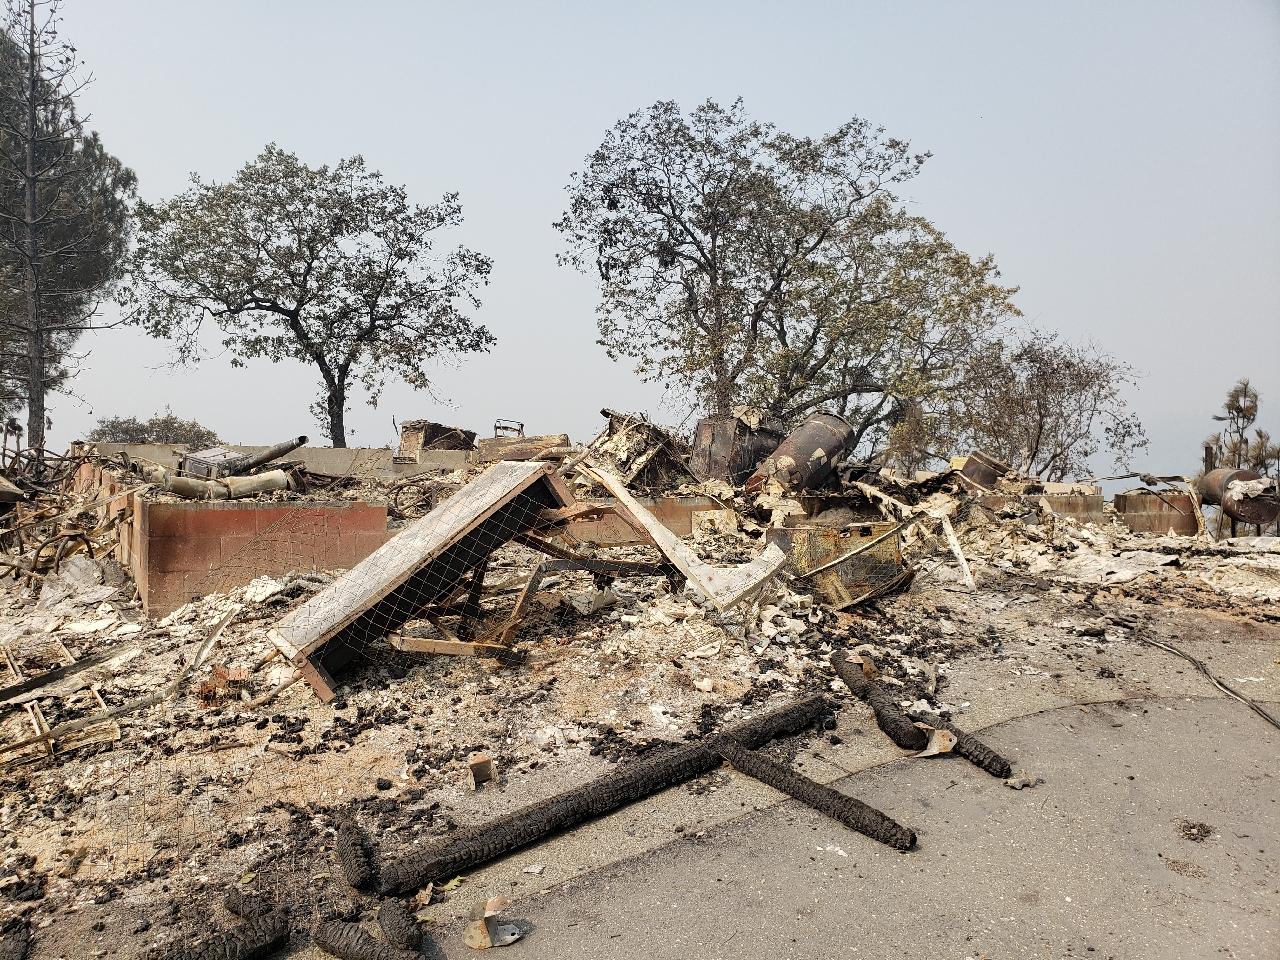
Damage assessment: destroyed